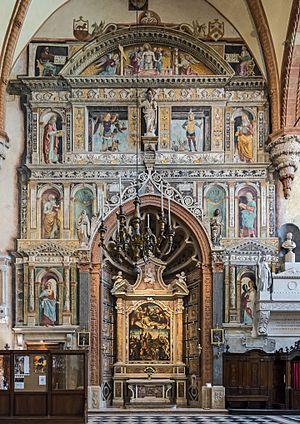
Giovanni Maria Falconetto ou Gian Maria Falconetto est un architecte italien de la Renaissance à Padoue, et un peintre de l'école véronaise à Padoue et à Vérone.
La cathédrale Santa Maria Matricolare, appelée aussi Duomo di Verona, est la cathédrale du diocèse de Vérone en Vénétie, dans le nord-est de l'Italie. Elle se trouve dans le centre-ville de Vérone.